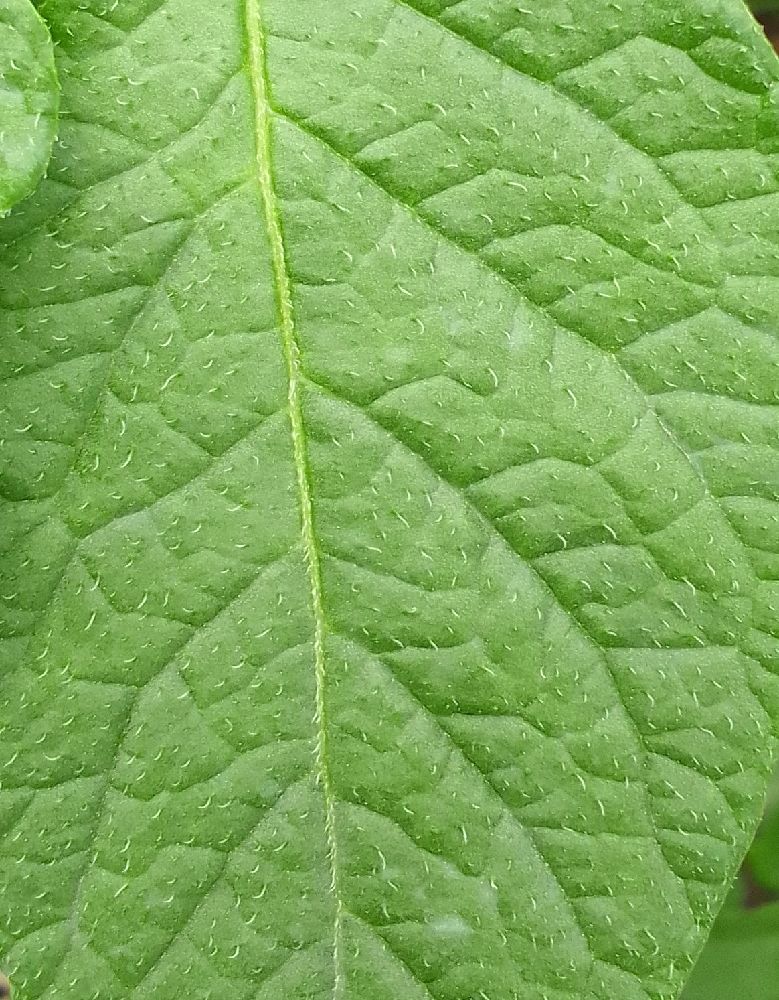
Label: Healthy